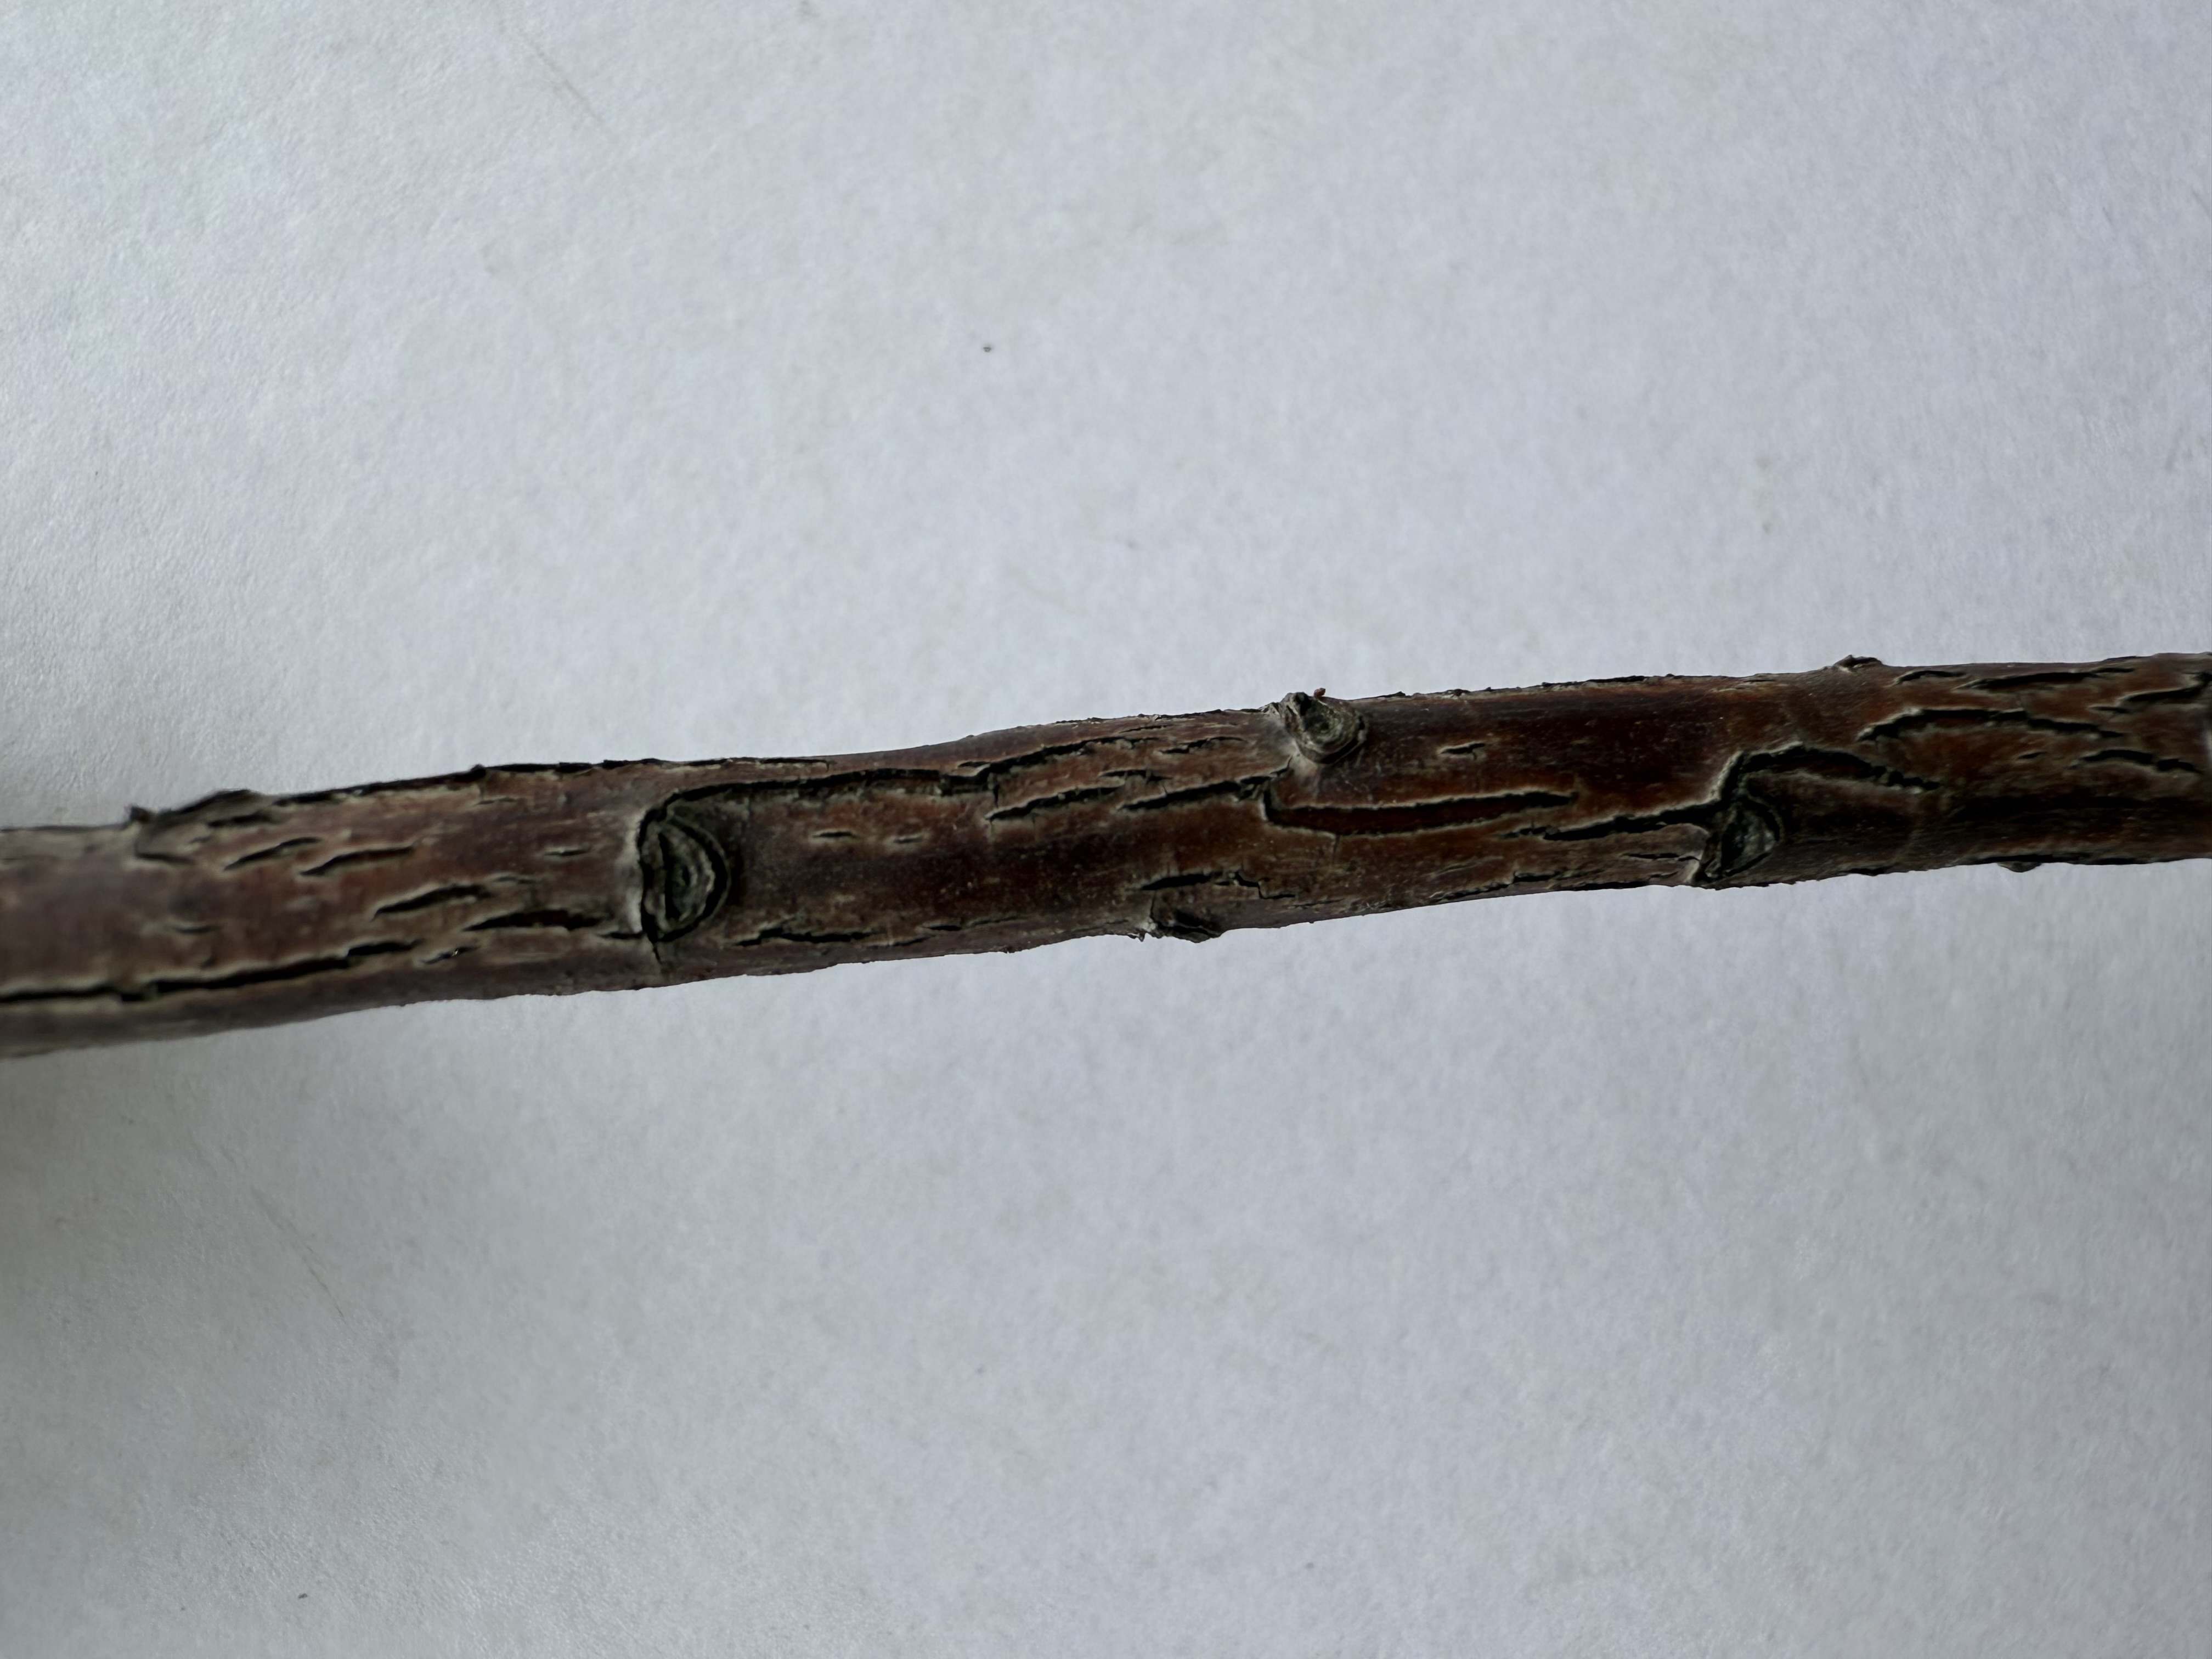
Variety: Strawberry Tree